Offset agreement

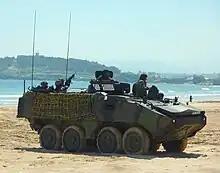
Piranha III - Spanish Army

Ministry of Defense - General Direction of Armaments and Material (DGAM) - Industrial Cooperation Agency of Spain (ICA) is responsible for the negotiation and the supervision of offsets. The guidelines for offset are not public, but issued by the Minister of Defense through internal and confidential procedures. The general request is 100% of the contract value. Multipliers are between 2 and 5.